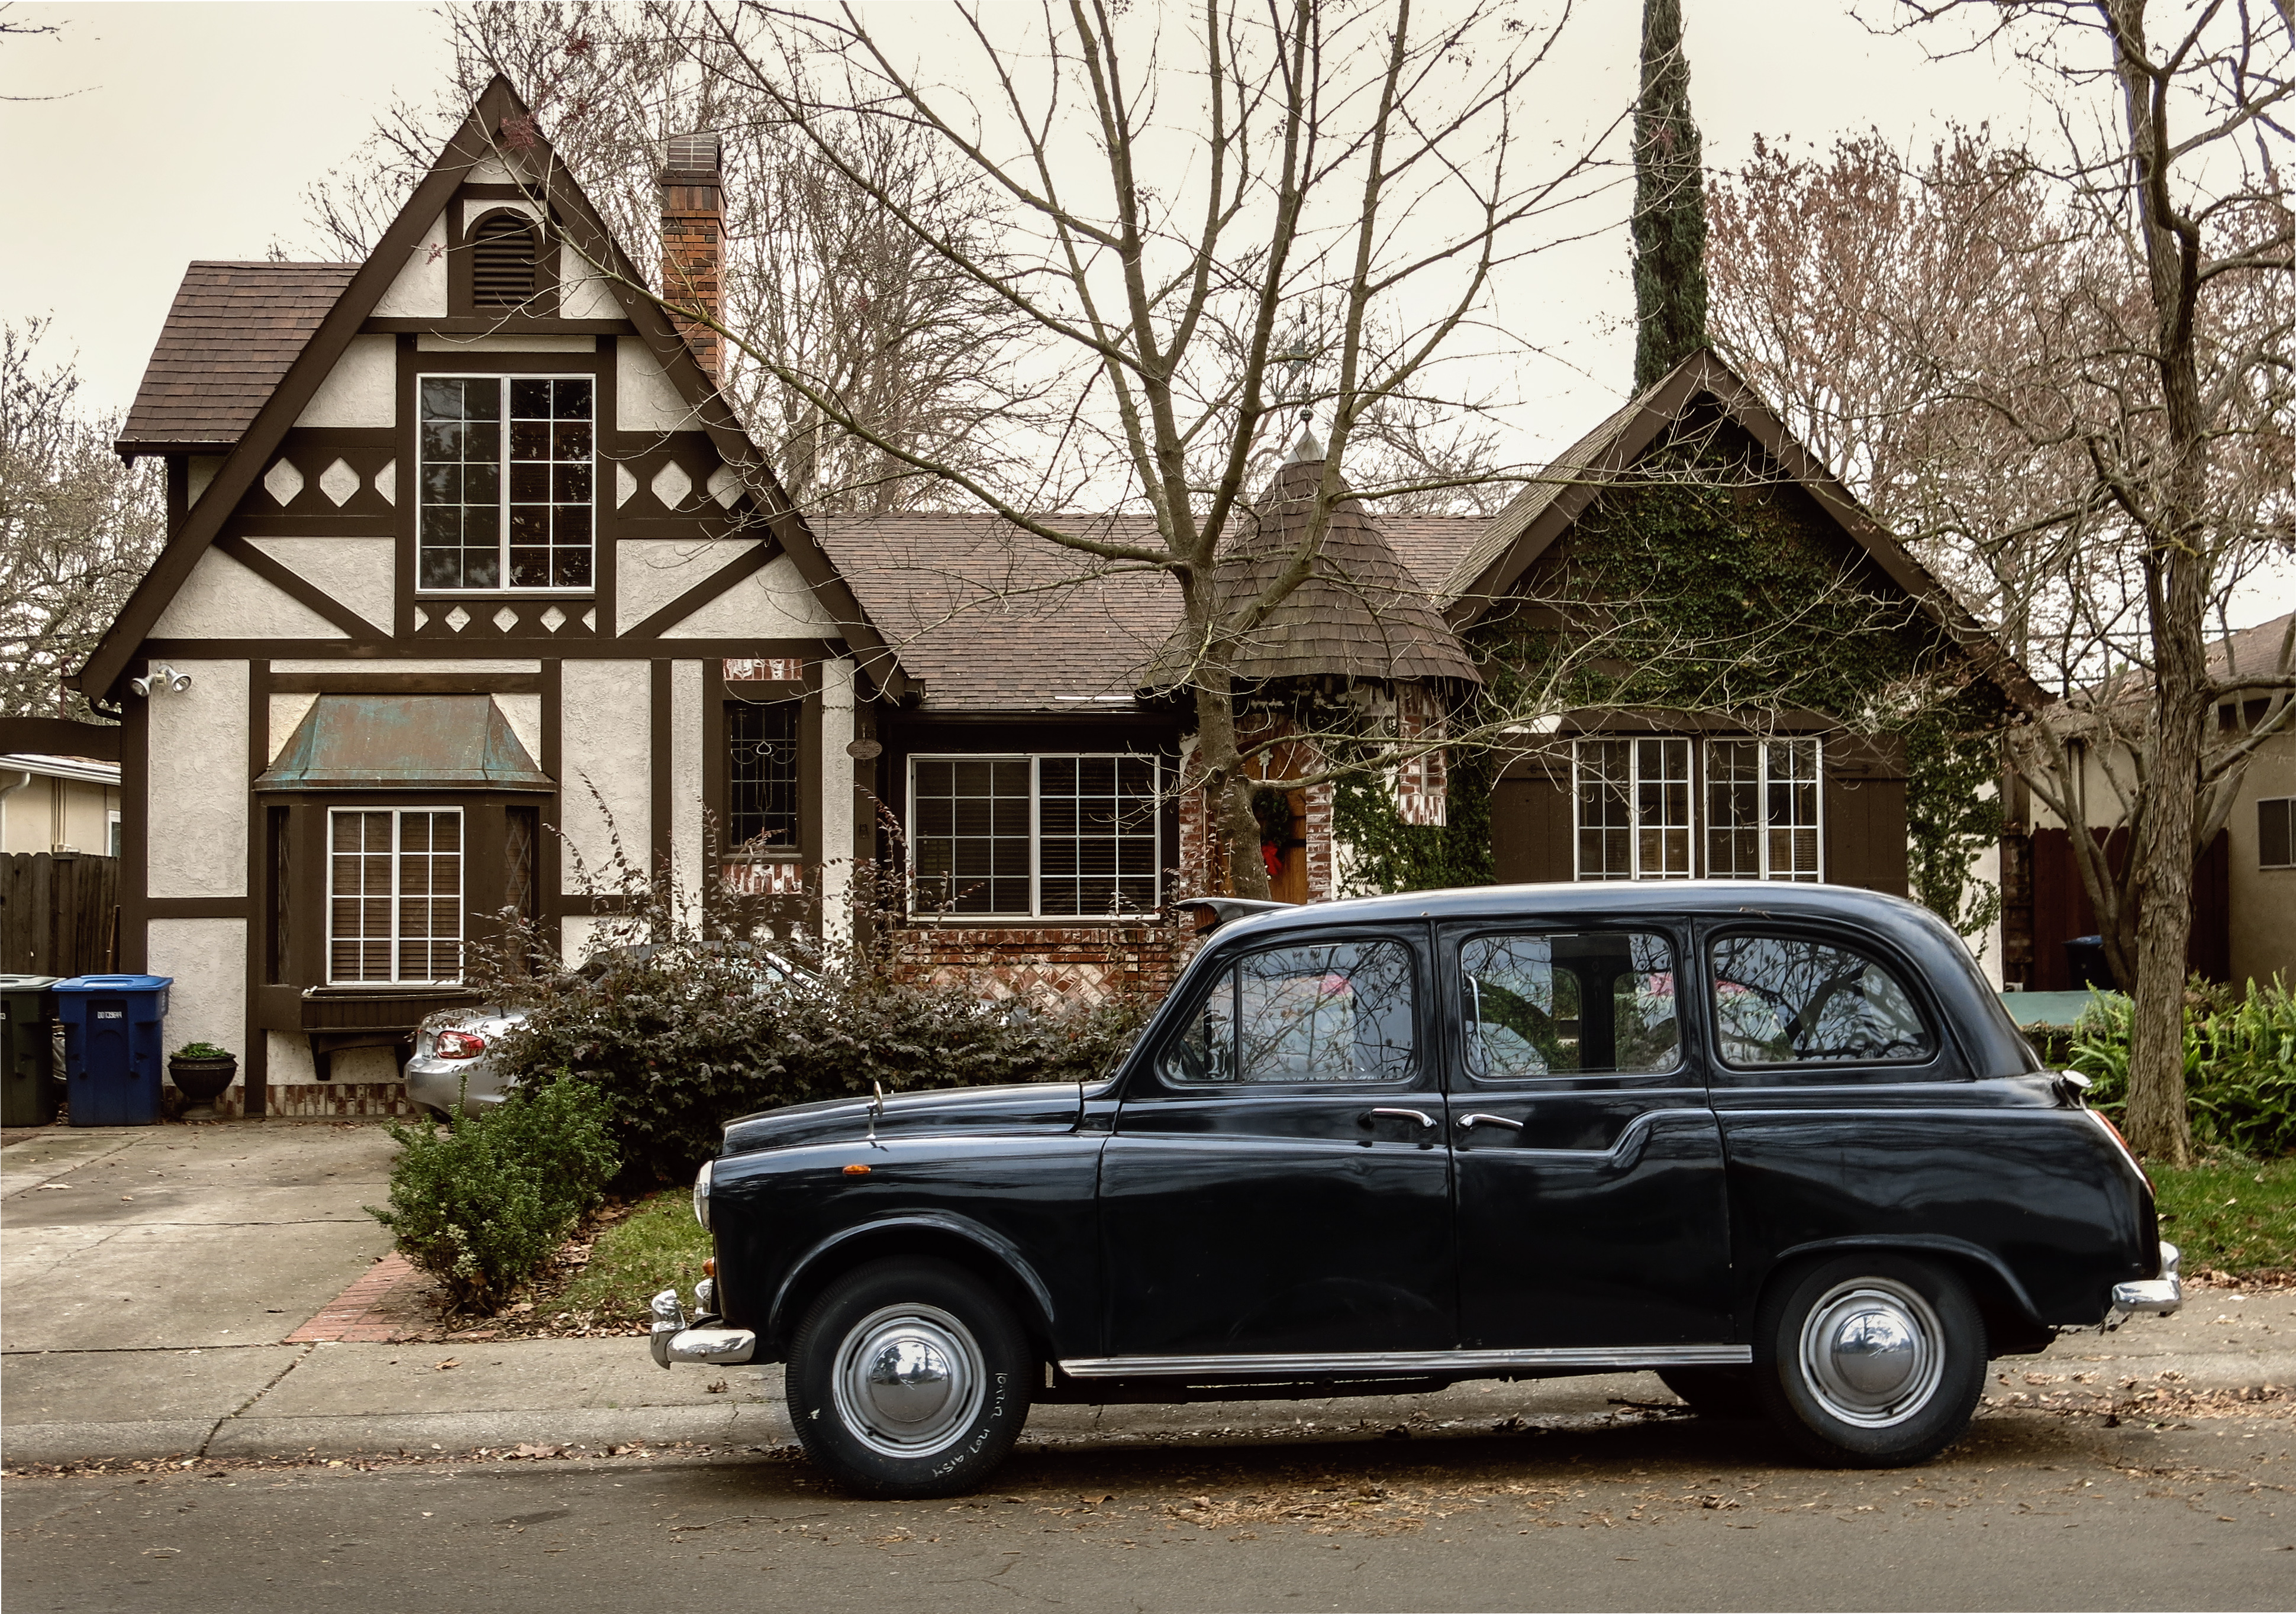
car, taxi, vehicle, vintage car, sedan, british, english, sacramento, blackcab, anglophile, austun, londontaxi, mocktudor, londoncab, hackneycarriage, austinfx4, antique car, land vehicle, automobile make, compact car, luxury vehicle, austin fx4, hindustan ambassador